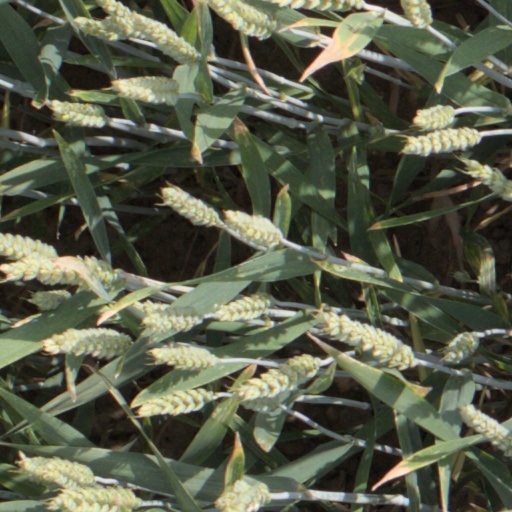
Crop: wheat